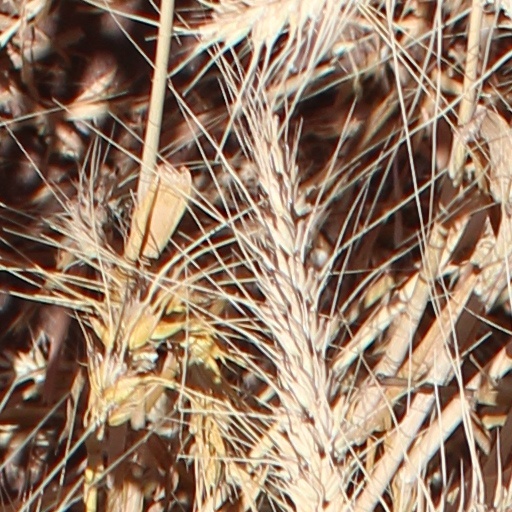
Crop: wheat